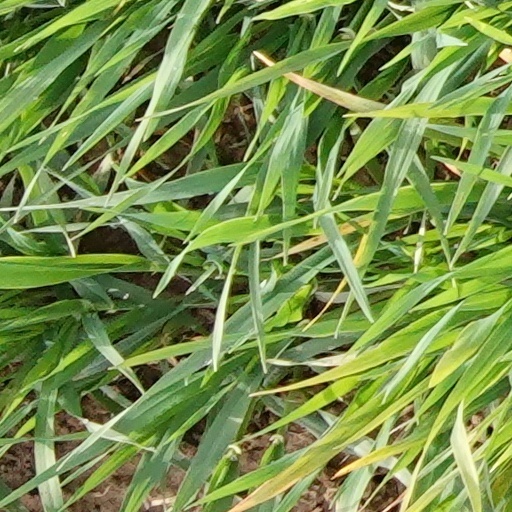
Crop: wheat